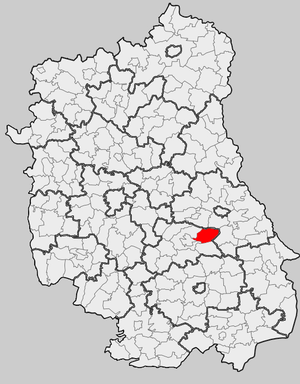
Siennica Różana est une gmina rurale de la powiat de Krasnystaw, dans la Voïvodie de Lublin, dans l'est de la Pologne.